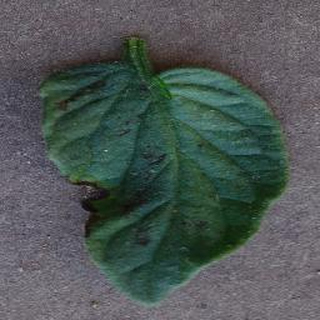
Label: tomato_early_blight